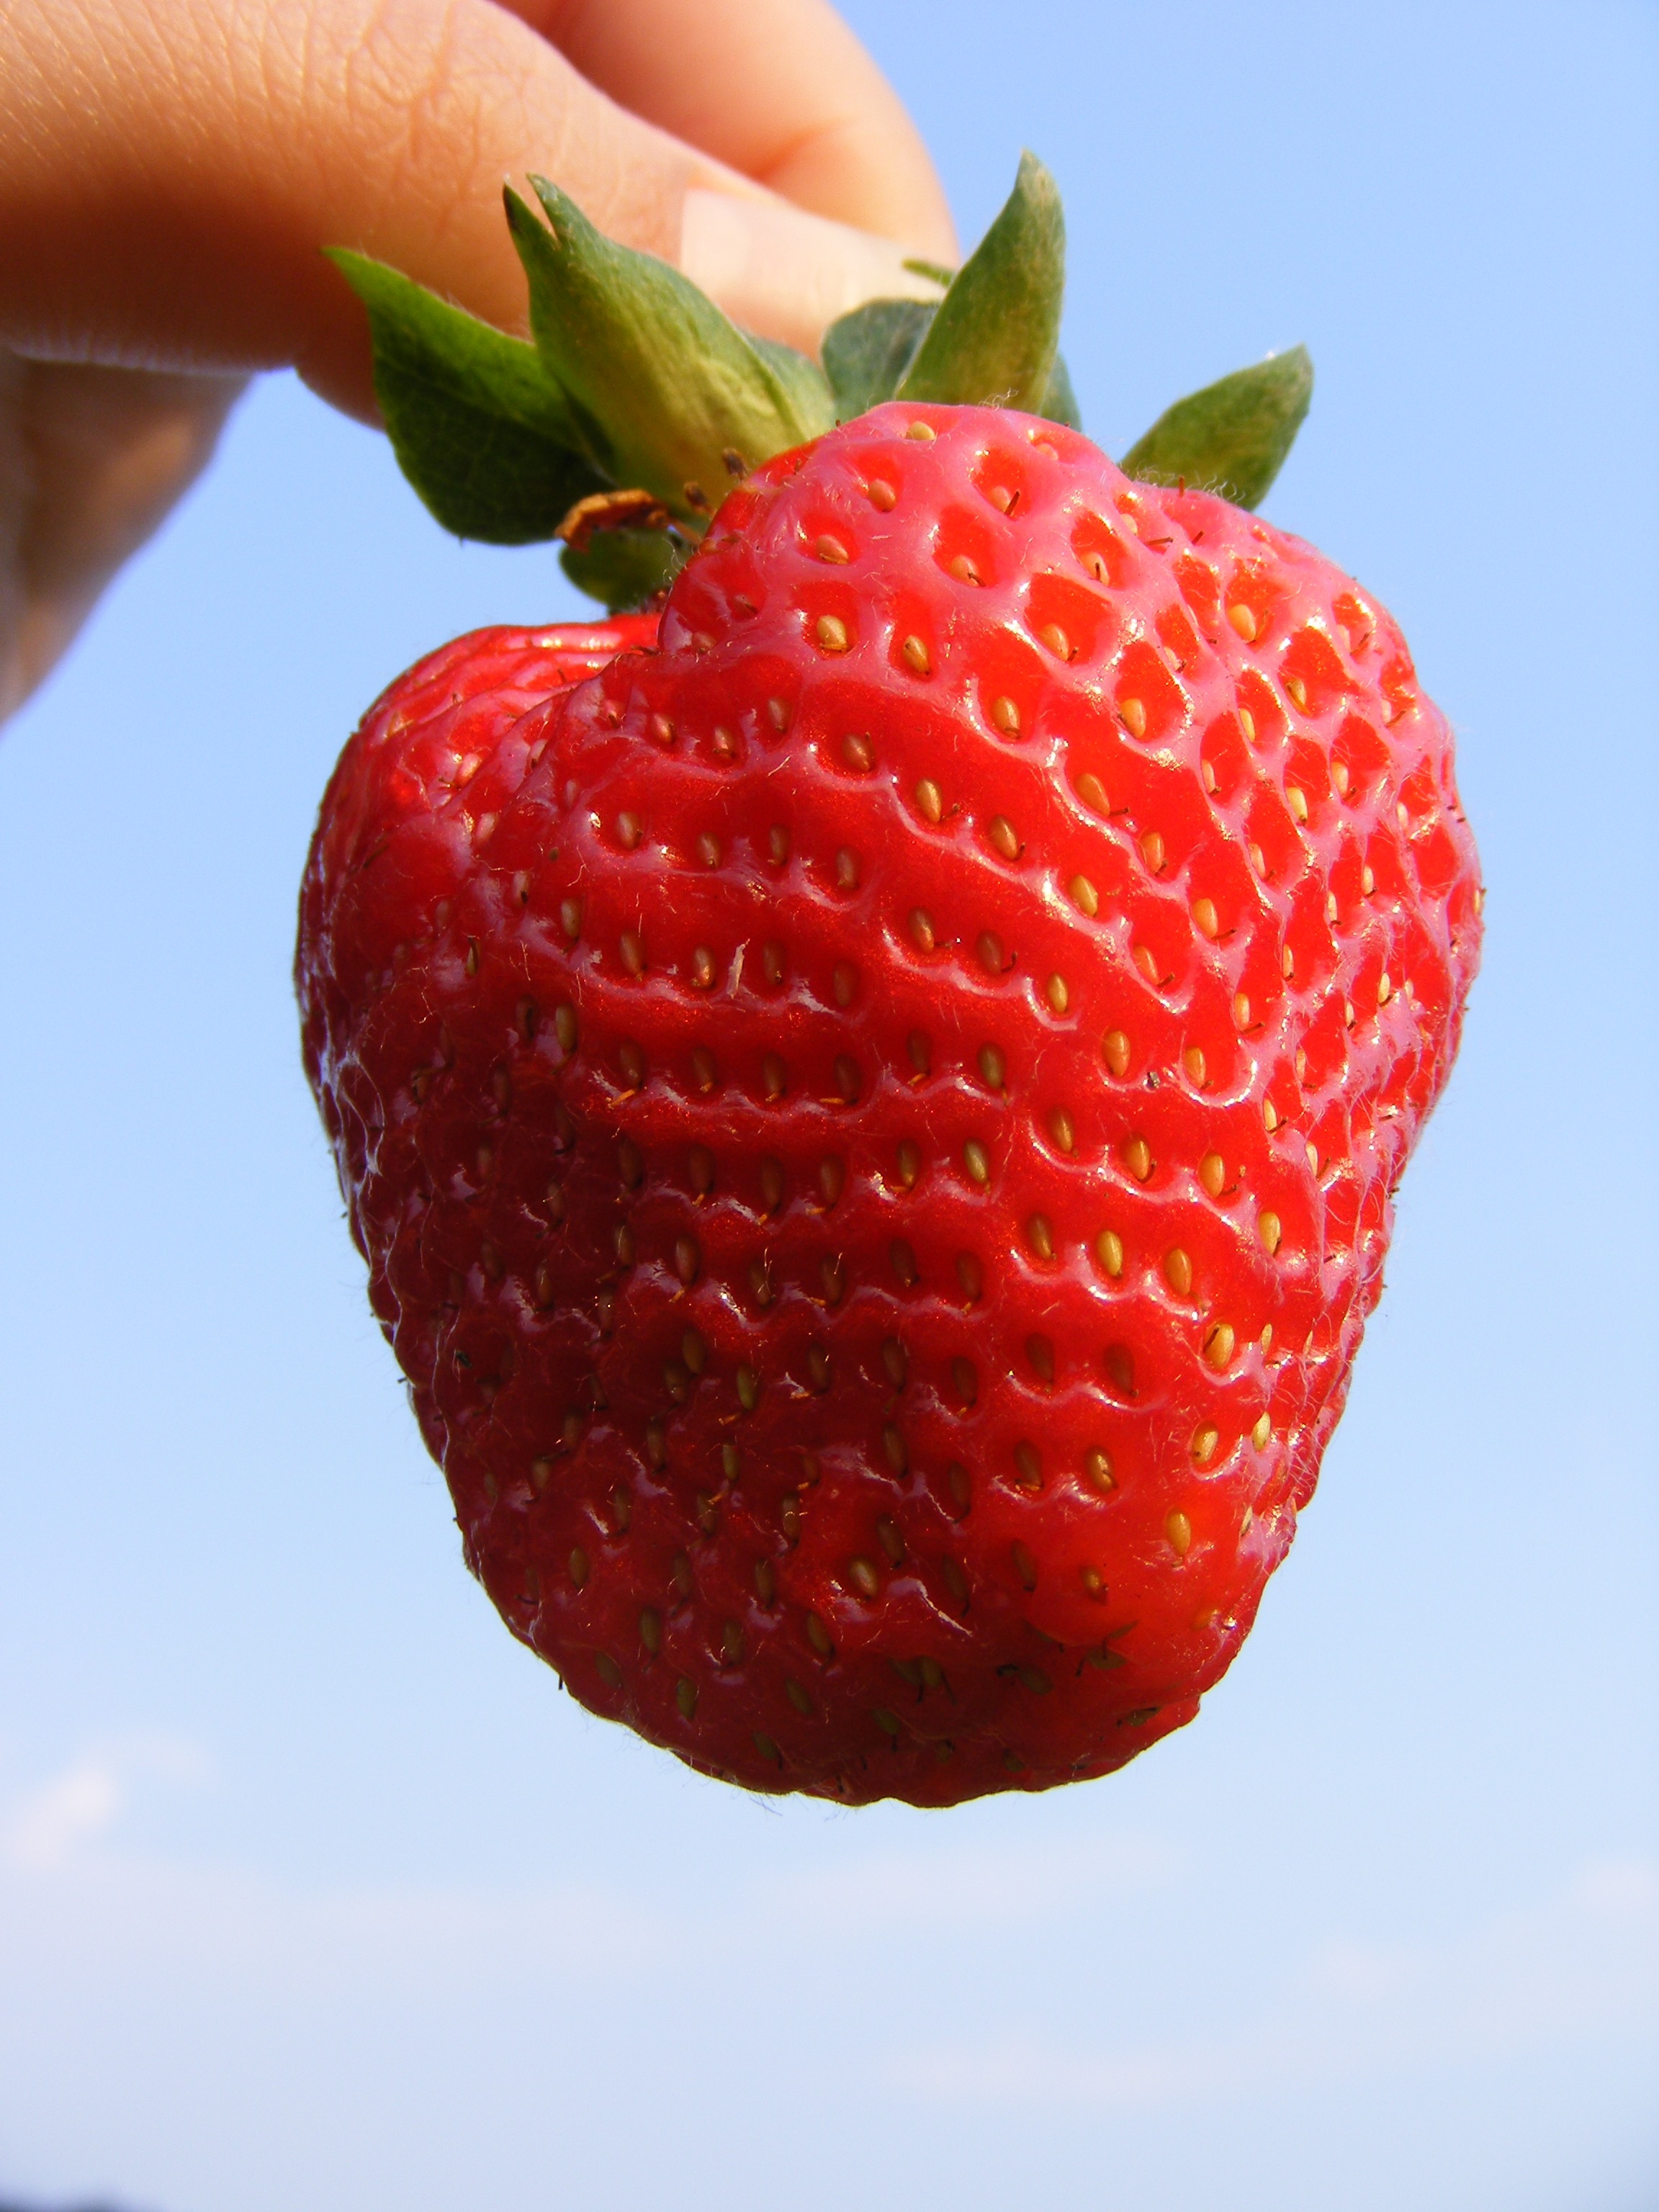
hand, plant, fruit, berry, sweet, ripe, food, red, produce, fresh, strawberry, strawberries, frutti di bosco